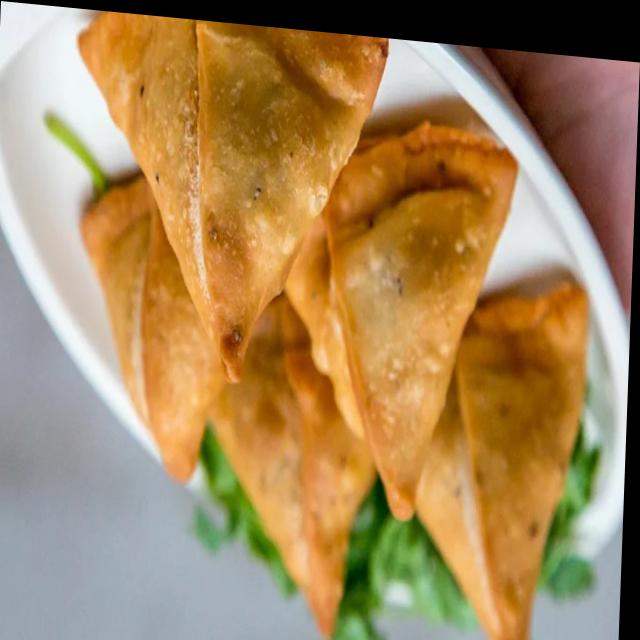
Dish: samosa